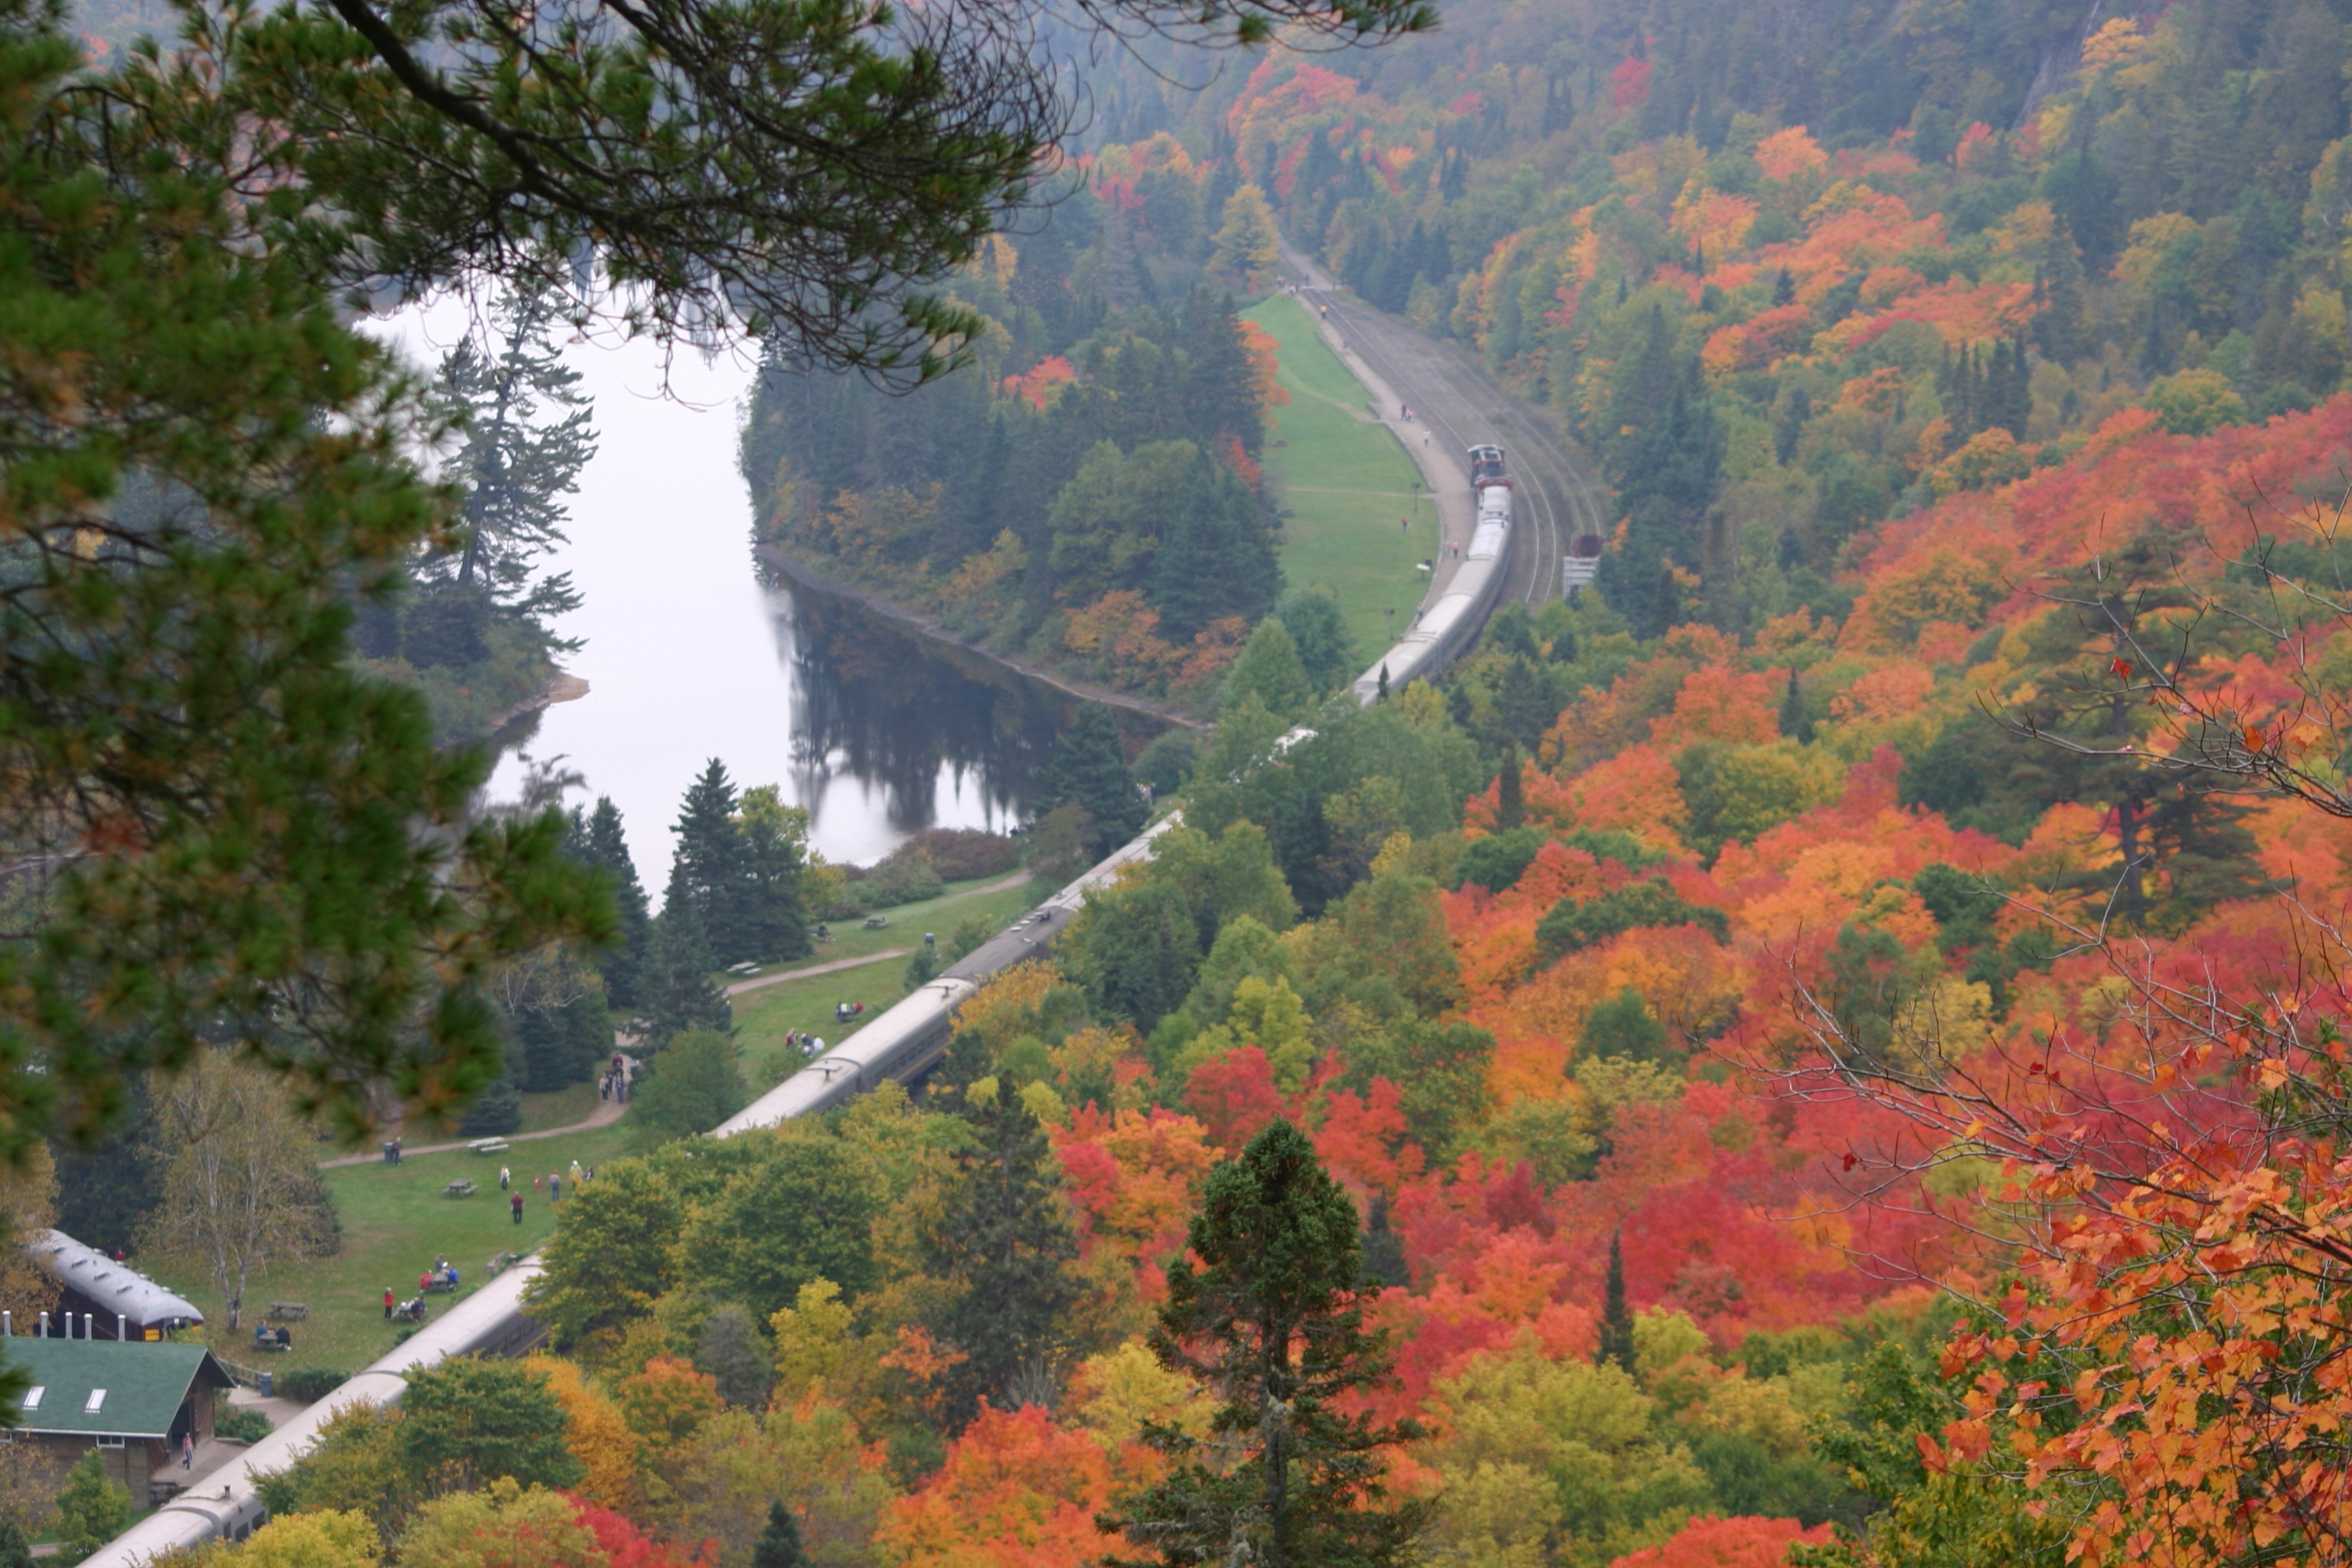
landscape, tree, water, nature, forest, mountain, bridge, fall, lake, view, mountain range, autumn, park, canyon, colorful, season, green trees, yellow trees, agawa, red trees, geological phenomenon